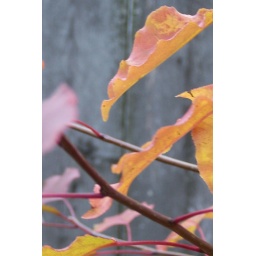
An unidentified tree growing through the fence in my yard.